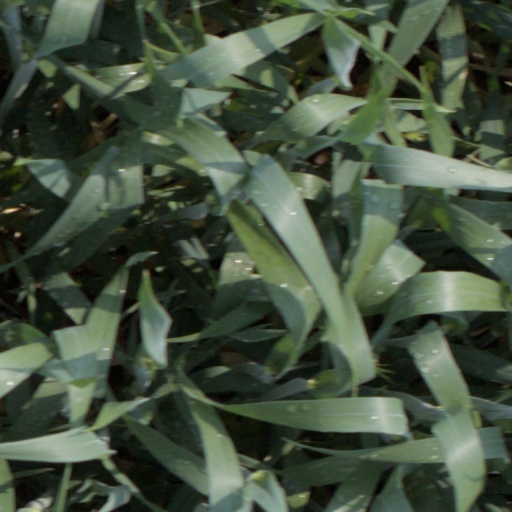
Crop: wheat